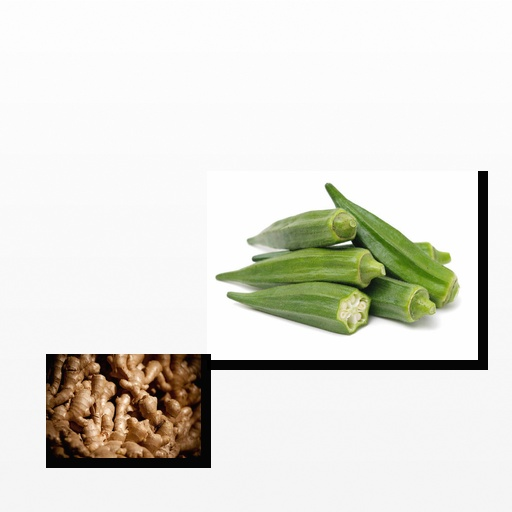
Food items: ginger, okra